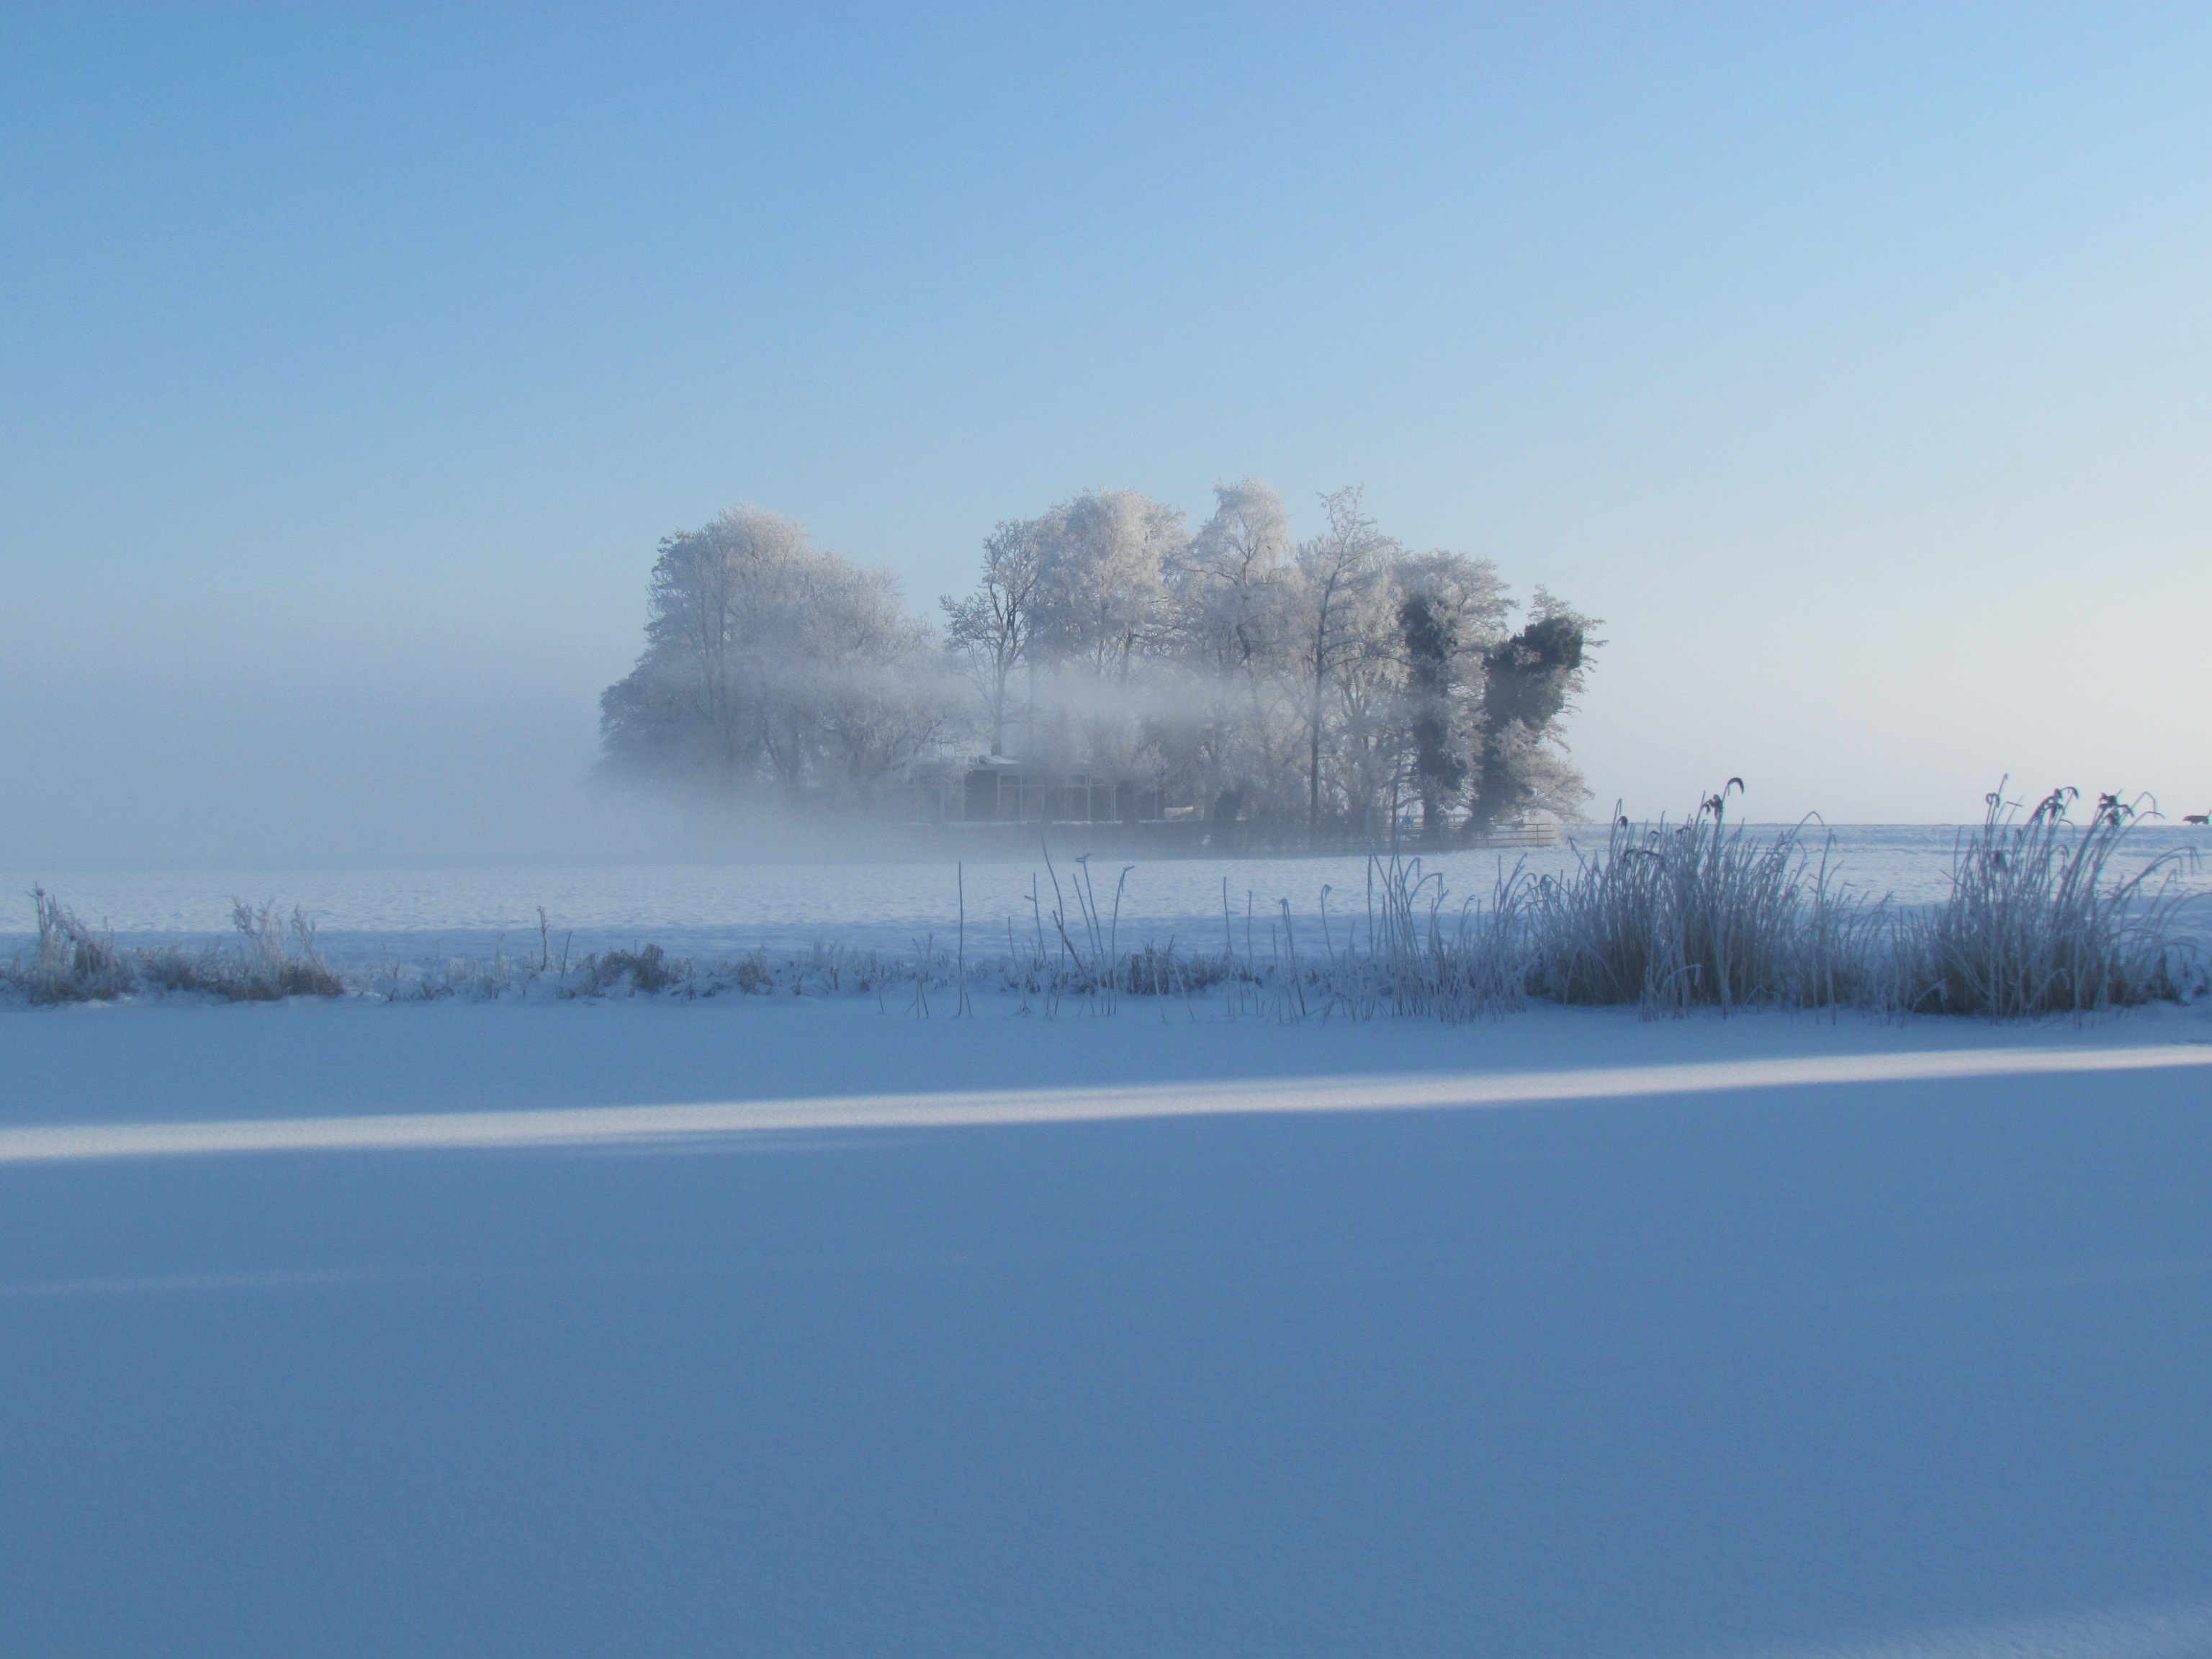
nature, mountain, snow, cold, winter, fog, mist, white, morning, frost, ice, weather, snowy, frozen, arctic, season, winter landscape, netherlands, blizzard, freezing, atmospheric phenomenon